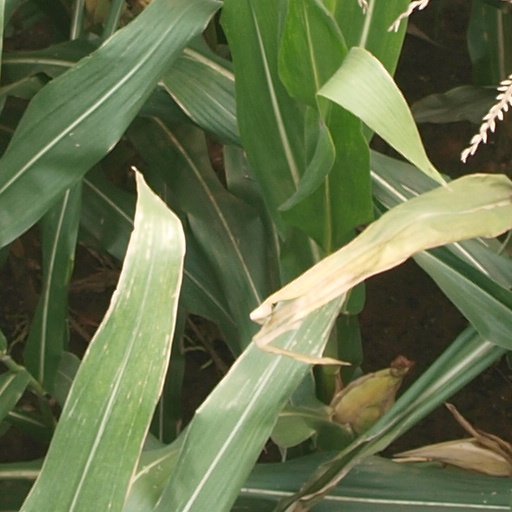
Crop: maize; corn